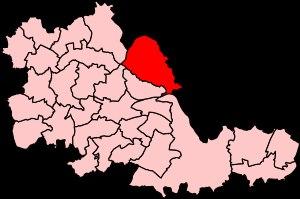
Royal Sutton Coldfield est une ville d'Angleterre, située dans le district métropolitain de Birmingham, dans les Midlands de l'Ouest. Elle comptait 105 452 habitants lors du recensement de 2001. Située à 13 km au nord-est du centre de Birmingham, elle fait partie de la conurbation des Midlands de l'Ouest.